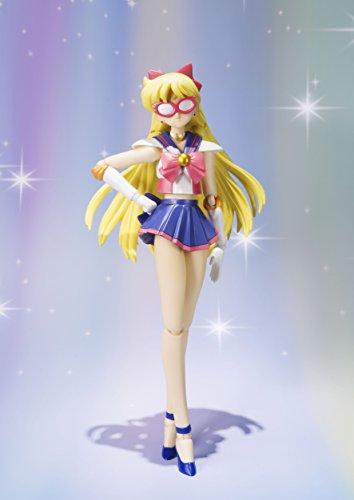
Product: TAMASHII NATIONS Bandai S.H. Figuarts Sailor V Moon Action Figure
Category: Toys & Games | Toy Figures & Playsets | Action Figures
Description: Interchangeable head and hand parts.
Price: $36.48
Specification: ProductDimensions:3x2x5.5inches|ItemWeight:4ounces|ShippingWeight:9ounces(Viewshippingratesandpolicies)|DomesticShipping:ItemcanbeshippedwithinU.S.|InternationalShipping:ThisitemcanbeshippedtoselectcountriesoutsideoftheU.S.LearnMore|ASIN:B00Y2IRRCK|Itemmodelnumber:BAN01255|Manufacturerrecommendedage:15-16years